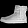
Label: Ankle boot